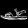
Label: Sandal